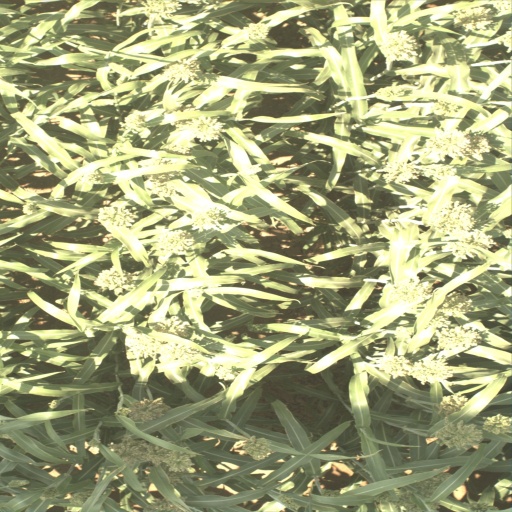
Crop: sorghum